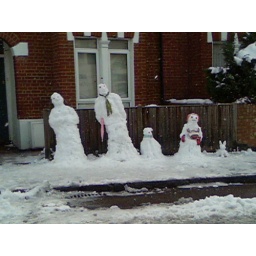
Wonder if they live in the house they are standing infront of!! Complete with the dog!